Mariana (Dickens novel)

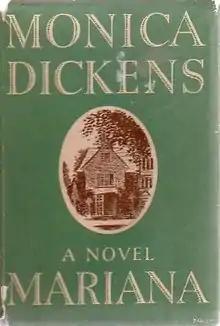
First edition (publ. Michael Joseph)

Mariana (1940) is the first novel by Monica Dickens. "Mariana" is a coming of age novel, which describes the growth and experience of Mary Shannon, a young English girl in the 1930s as the first hints of war begin to permeate English domestic life. First published by Michael Joseph, it was reprinted by Persephone Books in 1999 and is the second in their collection.